Machine de Marly

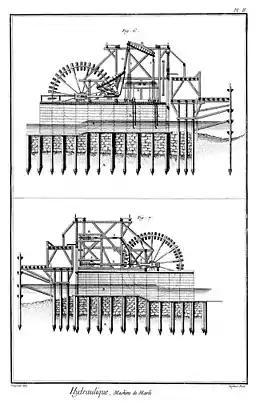
Engraving of the Machine de Marly from Diderot's "Encyclopédie" (plates vol. 5, 1767), showing side views of a typical paddle wheel, which powers river pumps from one side and remote pumps from the other

To design and build this machine, Arnold de Ville, who did not have the technical skills, appealed to two men from Liège, the master carpenter and mechanic Rennequin Sualem (1645–1708) and his brother Paulus. He had already worked with them on a pump at the Château de Modave and Rennequin Sualem was the designer of the pump at the Château de Val. The entire project – channeling and dikes on the Seine, construction of the machine and the network of aqueducts and basins – would last for 6 years. The chosen site on the Seine would later become the town of Bougival (at the location of the current locks of Bougival).